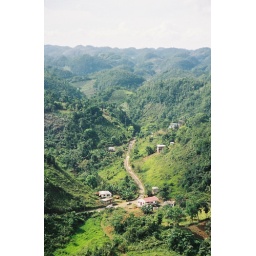
View from mountain road near 9 Mile.